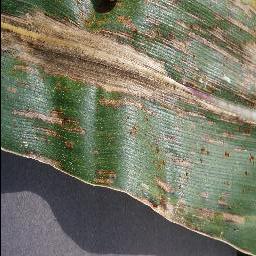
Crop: corn
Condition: (maize)_cercospora_spot_gray_spot